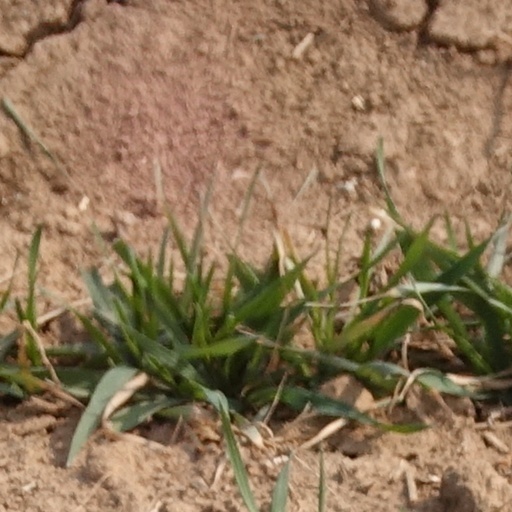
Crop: wheat